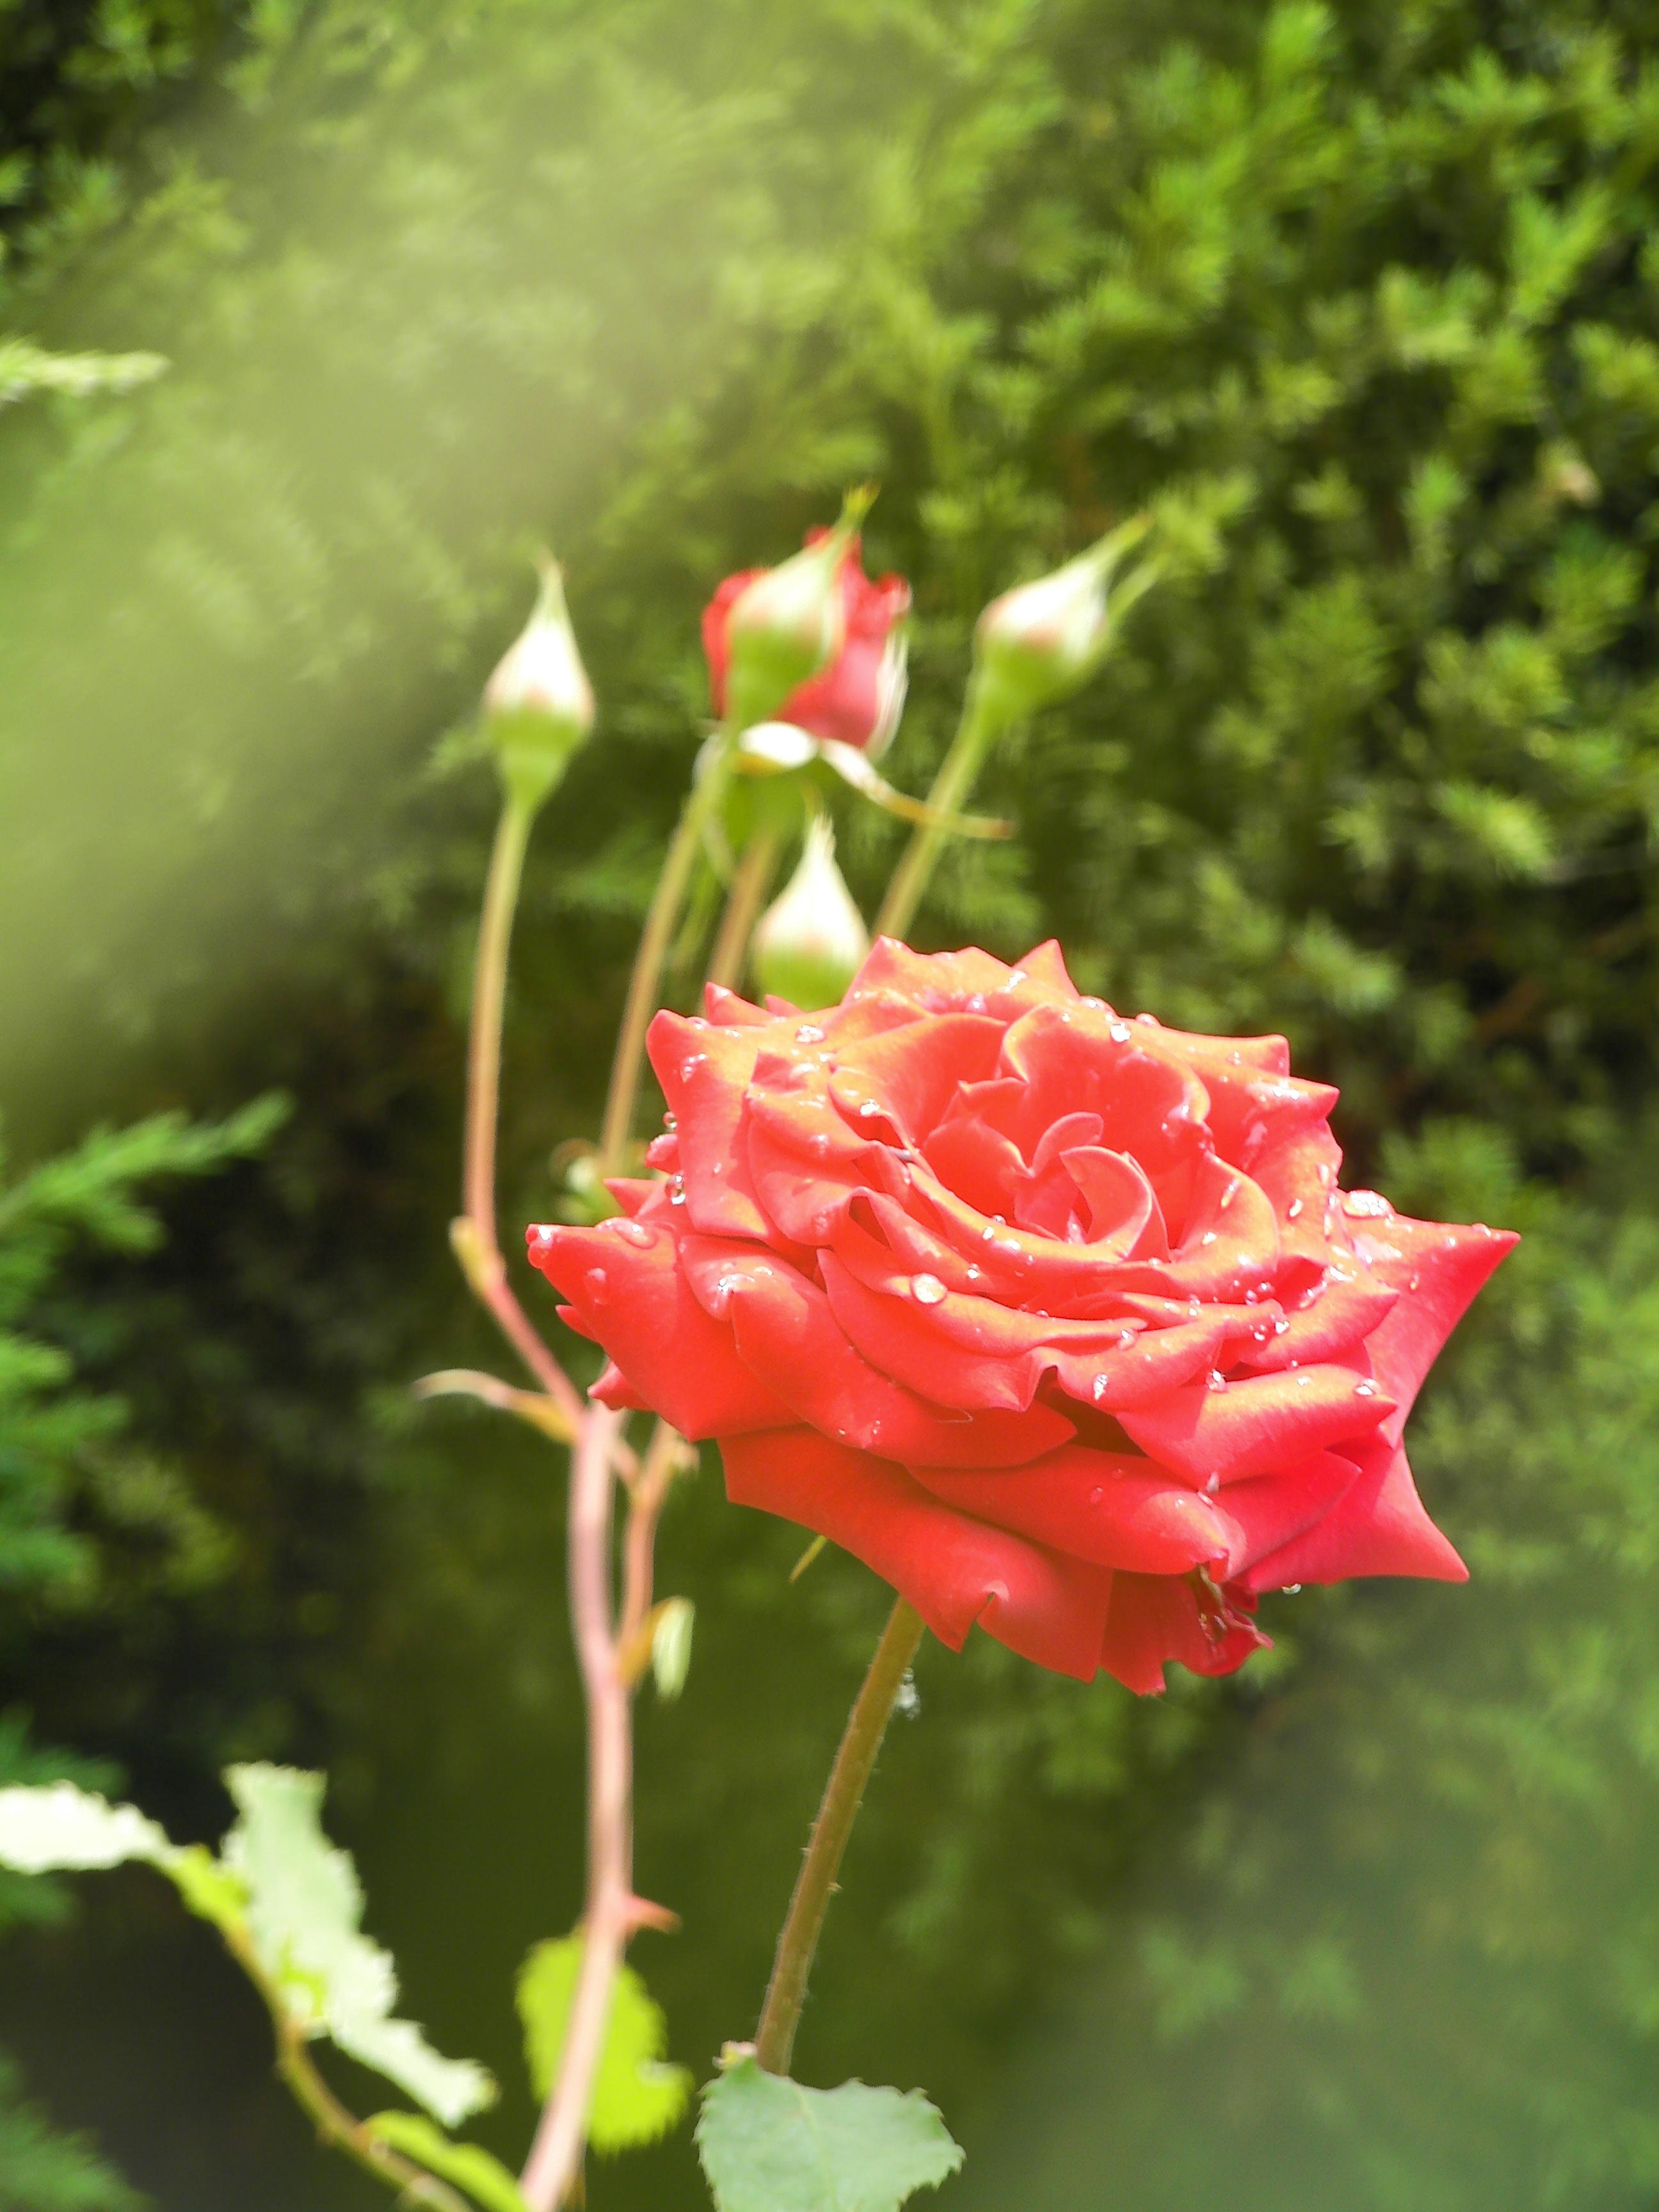
plant, leaf, flower, petal, rose, green, red, botany, pink, flora, flowers, macro photography, flowering plant, garden roses, rose family, land plant, rose order